Esprit d'amour

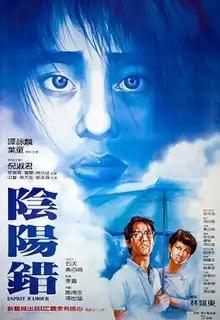
Original Hong Kong film poster

Esprit d'amour is a 1983 Hong Kong supernatural romance film directed by Ringo Lam and starring Alan Tam, Shu-Chun Ni and Cecilia Yip. Shot in modern-day Hong Kong, the film centres on protagonist Koo Chi-Ming, a hapless insurance investigator who while investigating the death of a young woman begins being haunted by her spirit.